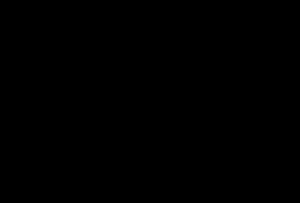
La rotigotine est un agoniste dopaminergique de type non ergoline produit par les laboratoires UCB Pharma.